Igor Anić

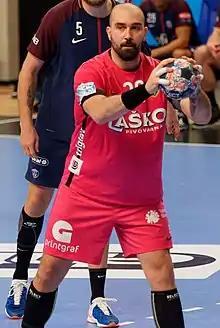
Igor Anić in 2017

Igor Anić (born 12 June 1987) is a French handball player who plays as a pivot.